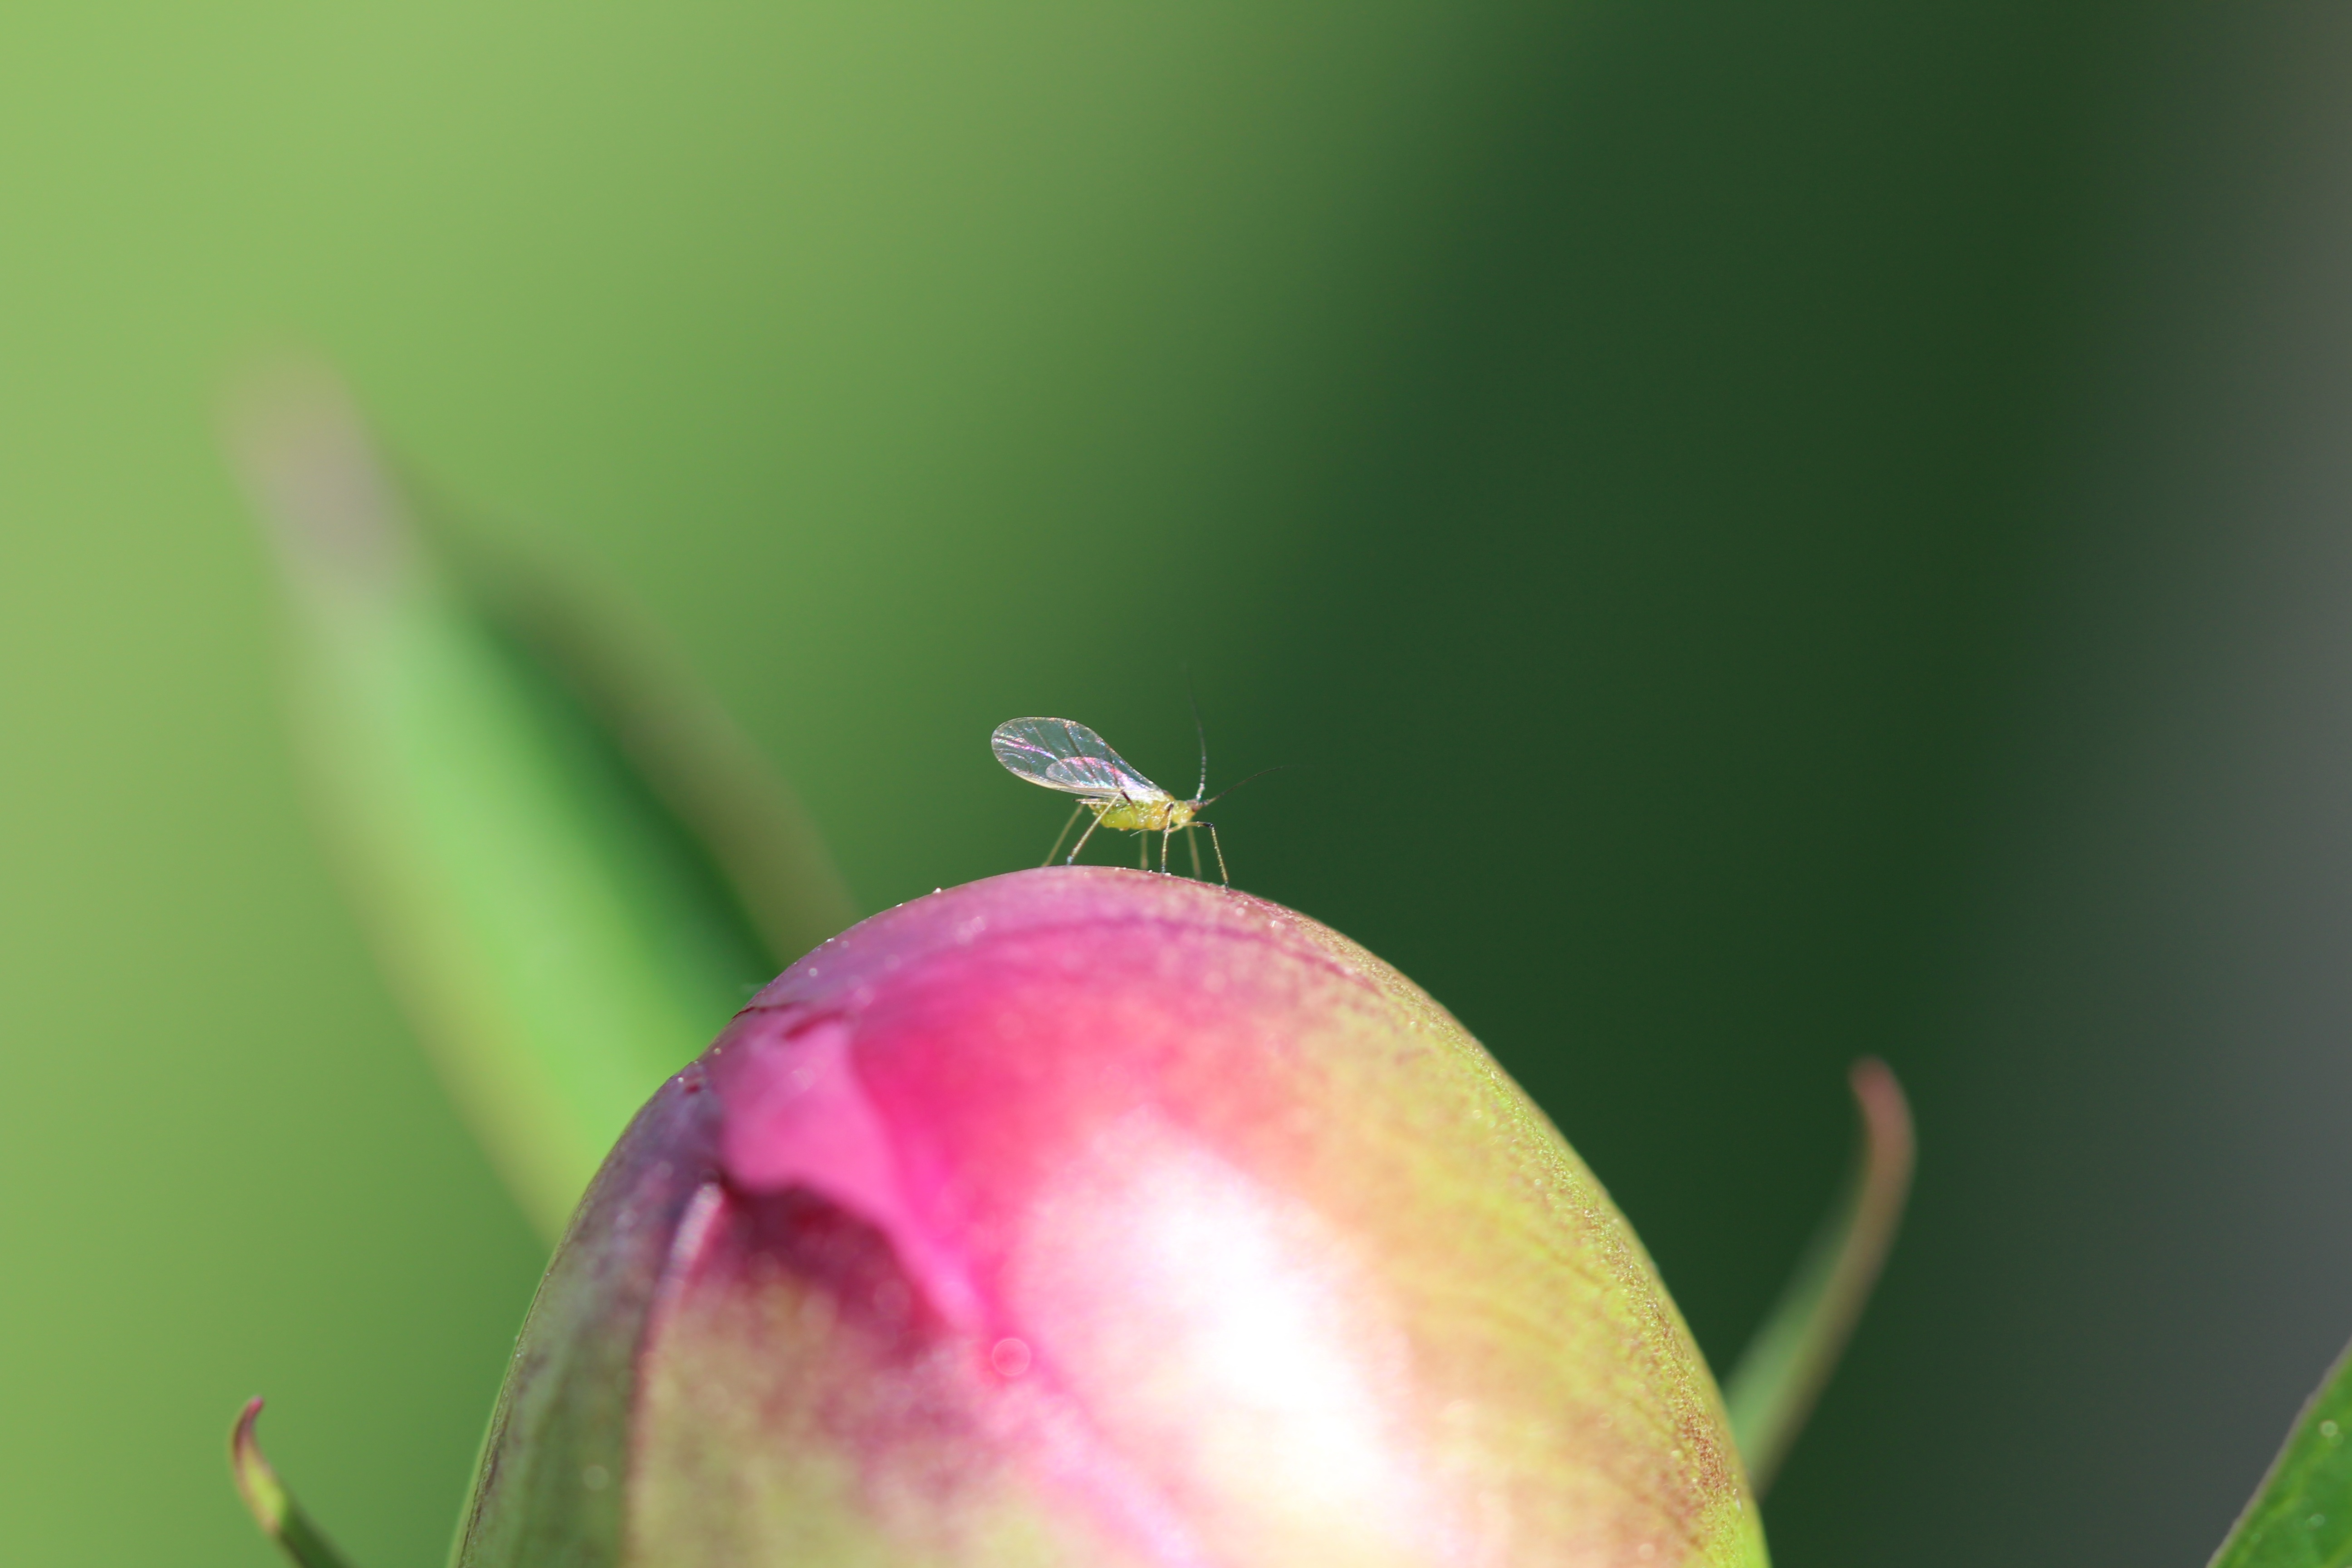
blossom, plant, photography, leaf, flower, petal, fly, green, produce, insect, flora, invertebrate, close up, closed, bud, nectar, peony, macro photography, flowering plant, pentecost, plant stem, land plant